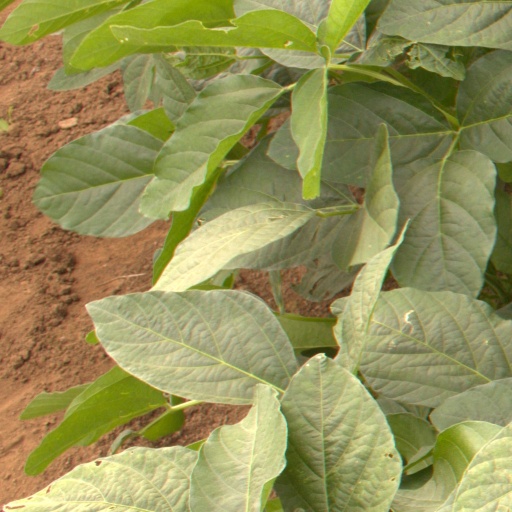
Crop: soybean